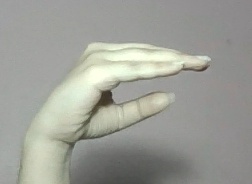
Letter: jeem